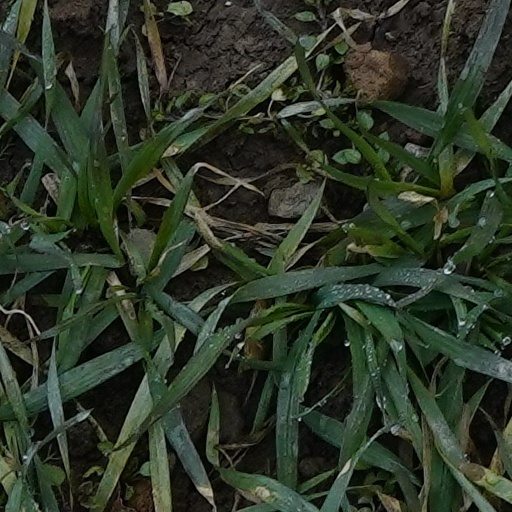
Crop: wheat